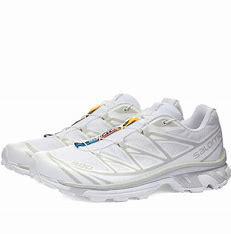
Brand: Salomon
Model: XT